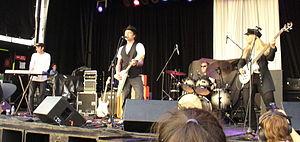
The Spoons, ou Spoons, est un groupe de new wave et synthpop canadien, originaire de Burlington, en Ontario. Formé en 1979, le groupe a produit plusieurs hits au Canada entre 1982 et 1989 ; en 1983 il a été élu meilleur groupe de l’année aux CASBY Awards. Leurs titres les plus connus sont Romantic Traffic, Nova Heart, Old Emotions" et Tell No Lies.